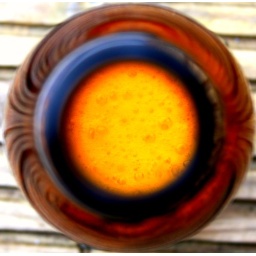
A tiger in every bottle